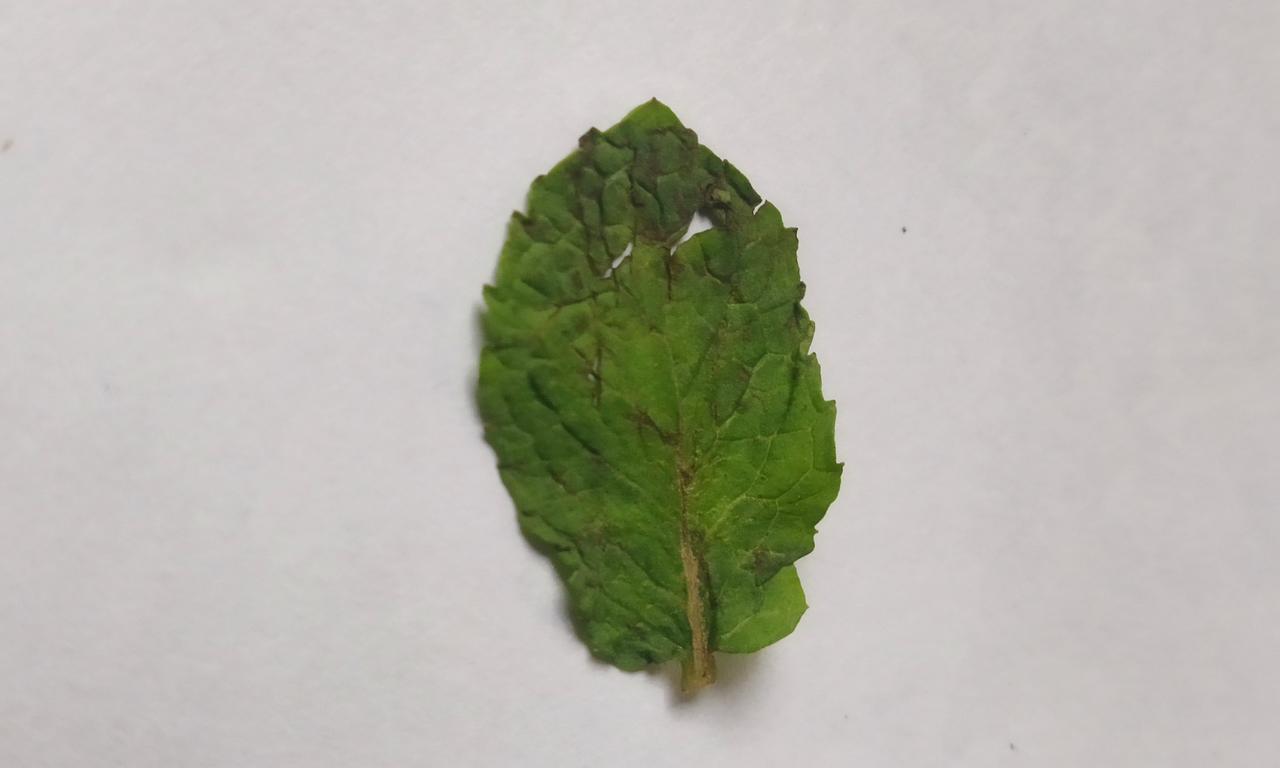
Label: Spoiled